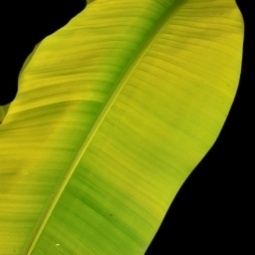
Label: Sulphur